Glebe Rowing Club

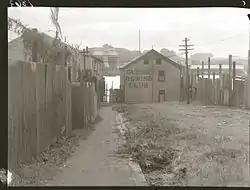
The Glebe Rowing Club's clubhouse, ca 1935

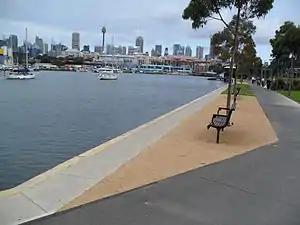
GRC's original boatshed is the 1st building along the right shoreline with the current shed immediately beyond

The Glebe Club was founded with an open attitude in welcoming labourers as members unlike the other Sydney rowing clubs formed at that time – the Sydney Rowing Club and Mercantile. Glebe's first president was Sir George Wigram Allen, Speaker of the NSW Legislative Assembly and Glebe's first Mayor. Its first captain was Robert Clark, brother of Jim Clark, the Sydney's captain at that time. During the first ten years of the club's history it was the third most successful in Sydney winning 24 of the 260 races rowed between 1880 and 1890. In 1897 the shed at Blackwattle Bay and all the club's boats were destroyed by fire. A£570 insurance claim was made, a new shed opened only months later and a new fleet ordered. The club finished the last decade of the 19th century with 92 members and 11 boats.